633rd Air Base Wing

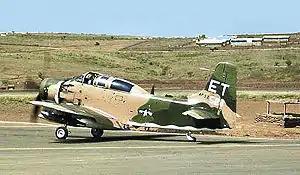
A-1E at Pleiku

The wing was originally organized as the 633d Combat Support Group at Pleiku Air Base in April 1966, when it took over the mission, personnel and equipment of the 6254th Combat Support Group, which was simultaneously discontinued. The 6254th had been organized on 8 July 1965 to provide security and maintenance support for Air Force organizations operating from Pleiku, primarily the 19th Tactical Air Support Squadron.